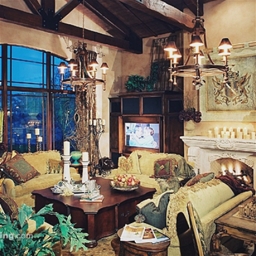
Room type: livingroom